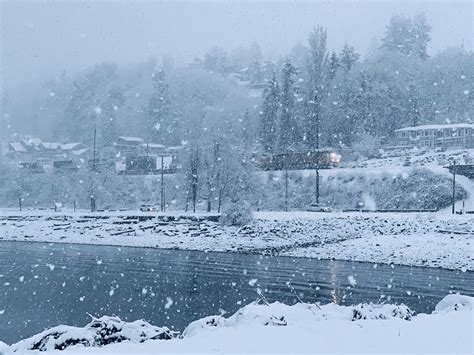
Weather: snow or frosty